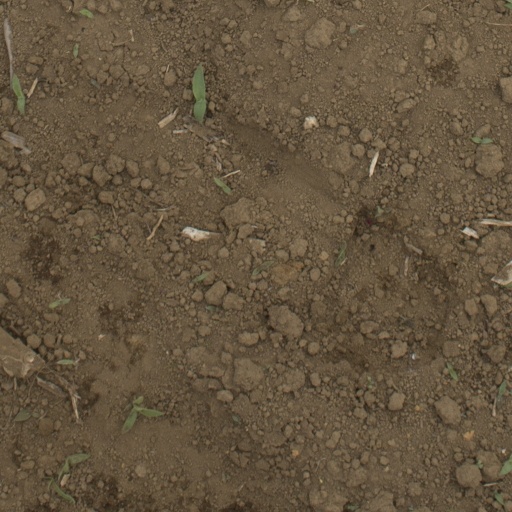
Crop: Jerusalem artichoke